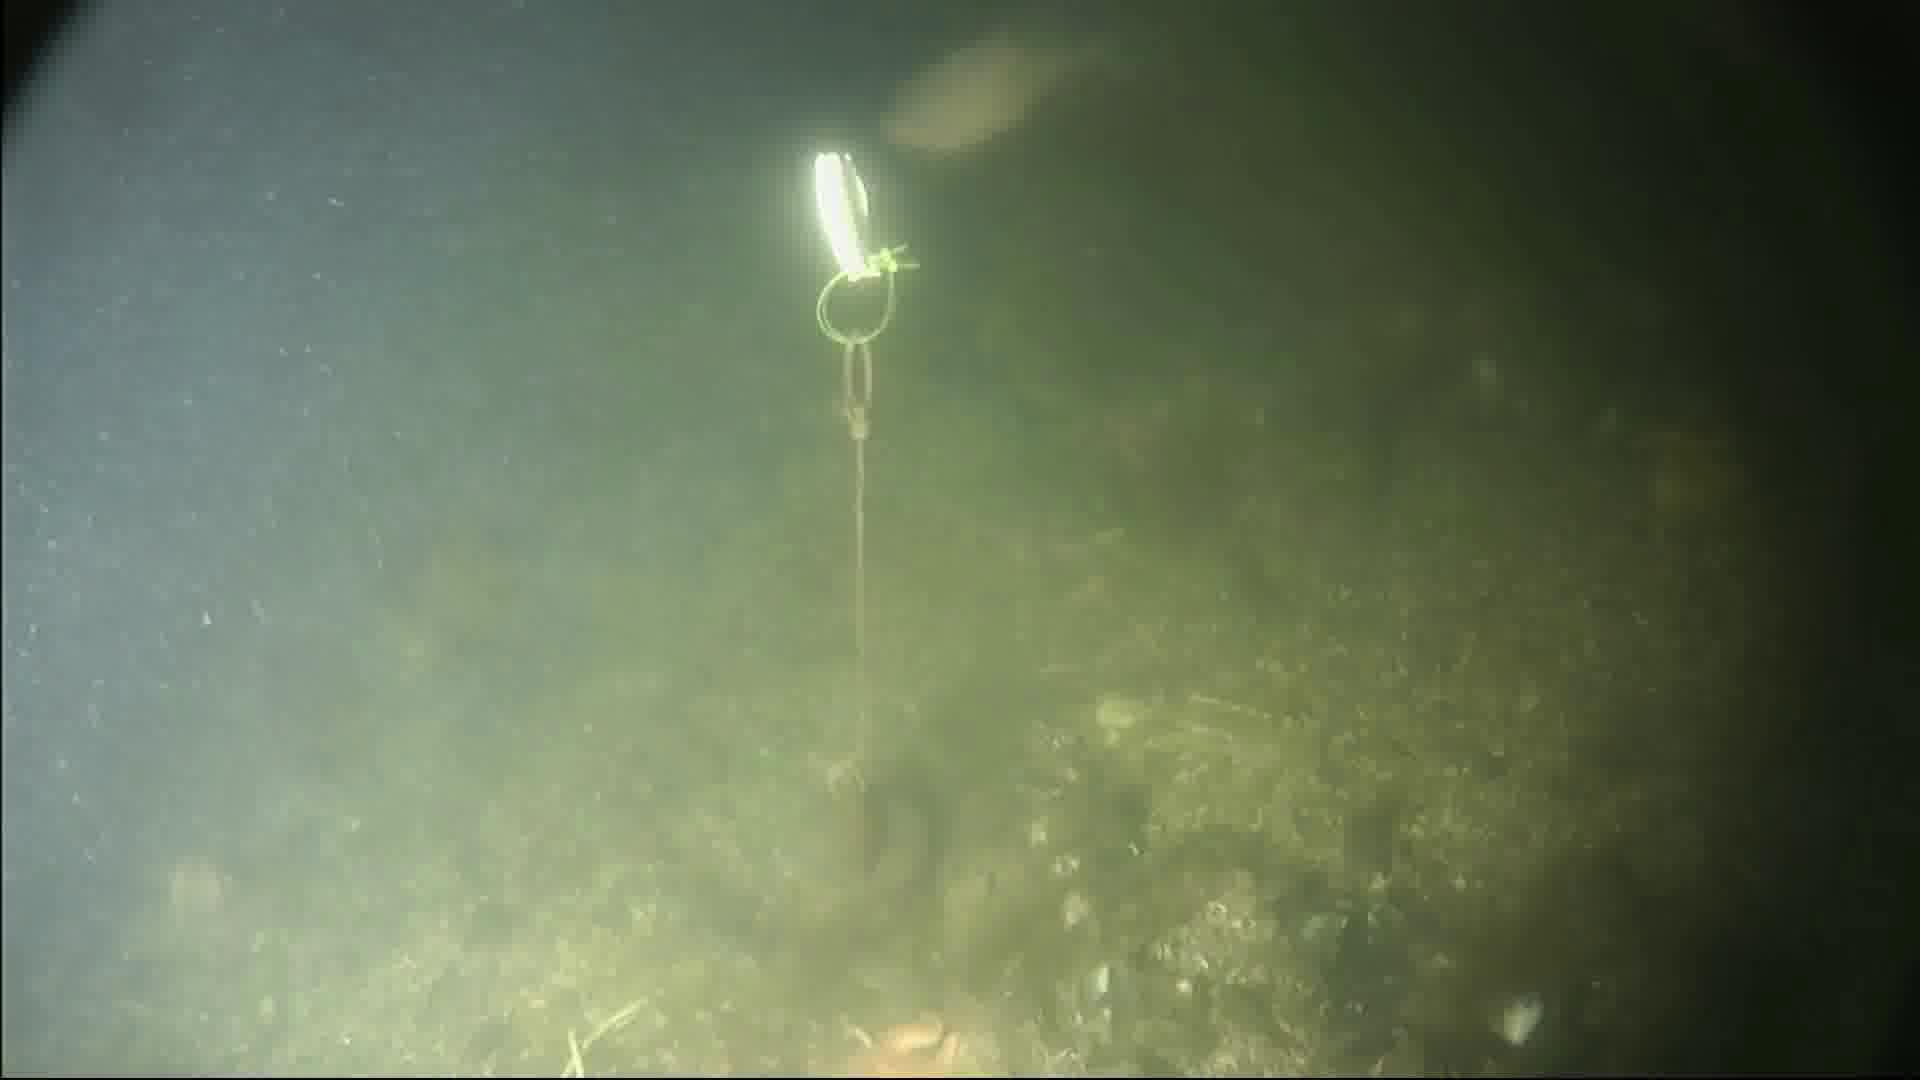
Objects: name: fish
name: crab
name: starfish